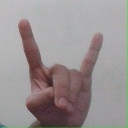
अक्षर: श